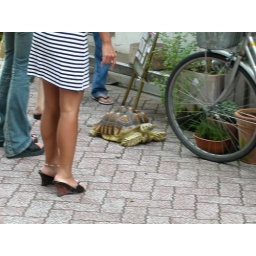
a turtle i saw on the street in koenji